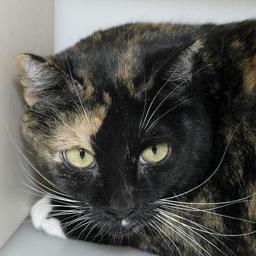
Animal: cats